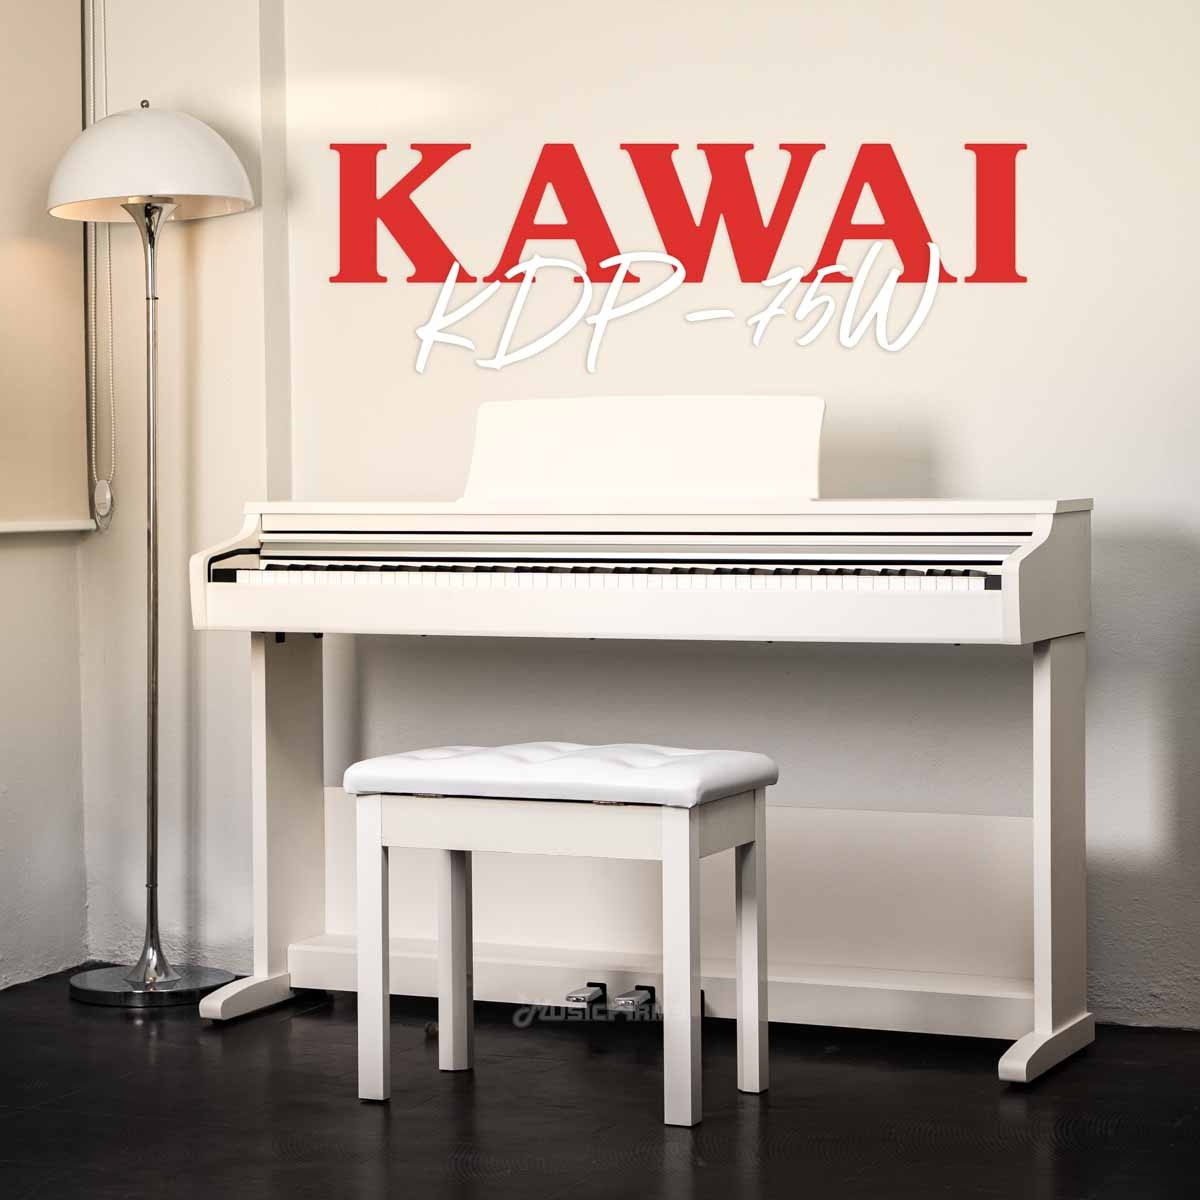
Kawai KDP75 Digital Piano (KDP-75) WHITE
Kawai KDP75 Digital Piano ( KDP-75) WHITE An impressive addition to Kawai’s digital piano line-up, the KDP75 features the Responsive Hammer Compact keyboard action, beautiful Shigeru Kawai SK-EX grand piano sounds, convenient USB connectivity, and support for the latest PianoRemote and PiaBookPlayer apps, delivering grand piano touch and tone at an affordable price. HIGHLIGHTS ■ Improved Responsive Hammer Compact keyboard action ■ Shigeru Kawai SK-EX grand piano sounds, full 88-key sampling ■ Impressive 18W stereo amplifier and speaker system ■ Convenient USB-MIDI connectivity for computers/smart devices ■ Support for PianoRemote and PiaBookPlayer apps for iOS/Android ■ Built-in Burgmüller, Czerny, Beyer etudes and Alfred lesson songs ■ Enhanced SHS headphone sound with headphone type settings ■ Compact cabinet design available in two modern finishes An excellent introduction to Kawai digital piano quality The KDP75 digital piano is the latest addition to Kawai’s highly-respected range of award-winning home instruments, combining an authentic weighted-key keyboard action and realistic grand piano sounds within an attractive, yet highly affordable package. Featuring 88 grade-weighted keys, the KDP75 keyboard responds like a real acoustic action, while its rich concert grand piano sounds are guaranteed to inspire and impress. The instrument also features USB-MID connectivity, built-in lesson pieces, and a convenient song recorder, making the KDP75 an ideal choice for beginners seeking a starter instrument, or more experienced players looking for a second piano for silent practise with headphones. TOUCH Realistic touch & motion: Responsive Hammer Compact keyboard action The KDP75’s Responsive Hammer Compact (RHC) keyboard action has been developed to represent the distinctive touch of an acoustic grand piano. Based on the highly-regarded RH keyboard action design, its spring-less mechanism and sturdy construction delivers consistent upward and downward motion, while improved cushioning material helps to reduce keyboard noise, resulting in a smooth, natural, and highly authentic piano playing experience. Acoustic piano key weighting Just as acoustic pianos utilise heavier bass hammers and lighter treble hammers, the RHC keyboard action also employs different hammer weights, appropriately graded for each playing range. Such details provide greater stability during fortissimo passages, while preserving delicate pianissimo control, to satisfy the demands of even the most discerning pianist. SOUND The Sound of a Grand Piano: Shigeru Kawai SK-EX concert grand The Shigeru Kawai SK-EX concert grand piano was conceived as the next step in evolving the art of the piano. Earning a reputation as the ‘premier piano of Japan,’ it graces the stages of concert halls and musical institutions around the globe, receiving universal acclaim for its exceptional clarity and dynamic range. The SK-EX has frequently been selected by professional pianists at such prestigious events as the Chopin, Tchaikovsky, and Rubenstein international piano competitions. With its truly magnificent tone and wonderfully responsive touch, the SK-EX can best be described with one word – incomparable. Piano sound demos Kawai Global · SK-EX Concert Grand - Twinkle Twinkle Little Star (Mozart) True character in every note The KDP75 digital piano captures the beautiful sound of Kawai’s highly acclaimed concert grand piano, with all 88 keys of this exceptional instrument meticulously recorded, analysed and faithfully reproduced using advanced Harmonic Imaging technology. Recording each key individually in this way, preserves the rich harmonic character of the SK-EX concert grand piano, and guarantees that the sound heard when playing any one of the KDP75’s weighted keys is a faithful representation of the original acoustic source. Harmonic Imaging technology When playing a fine piano, the amount of pressure applied to the keyboard affects not only the volume of the sound produced, but also the unique tonal character of each note. Therefore, in order to construct a realistic acoustic portrait of the SK-EX concert grand piano, not only is each key recorded individually, but also at various different volumes, ranging from gentle pianissimo to thunderous fortissimo. The KDP75 offers a highly detailed acoustic portrait, employing Kawai’s proprietary Harmonic Imaging sound technology to ensure smooth tonal transitions across the keyboard and throughout the entire dynamic range. Realistic reverberation The KDP75’s powerful digital effects engine further enhances the instrument’s core sounds, applying additional reverberation effects that simulate the acoustic environment of a recital room, live stage, or concert hall, bringing performances to life. The result is a rich, vibrant piano tone that delivers breathtaking realism and authenticity. Impressive speaker system (with Low Volume Balance feature) The KDP75’s stereo speaker system delivers an impressive 18W of output, providing enough power to fill a medium-sized room with it’s beautiful Shigeru Kawai grand piano sounds. Moreover, when playing through speakers at a reduced volume setting (so as not to disturb family members), the KDP75’s Low Volume Balance feature intelligently adjusts keyboard touch and piano tone characteristics, allowing pianissimo passages to be played smoothly and more naturally. FEATURES The Variety of a Digital Piano: Convenience & Flexibility The elegant KDP75 also includes a variety of convenient digital functions to complement its authentic keyboard touch and rich grand piano sounds. A selection of different instrument voices, built-in lesson songs, and the ability to record and playback one’s performance are just some of the features accessible from the discretely placed cheek-block control panel, while USB-MIDI functionality allows the instrument to be connected to computers and other devices with ease. USB-MIDI connectivity The KDP75 features a USB-MIDI port, allowing the digital piano to be connected to a computer or supported smart device. Once connected to a tablet or smartphone, KDP75 owners can easily control the instrument or display notated scores for built-in lesson songs using the dedicated PianoRemote and PiaBookPlayer apps. Moreover, the instrument’s functionality can also be expanded using a broad range of 3rd party education, performance, and scoring apps. PianoRemote app The KDP75 is compatible with Kawai’s latest PianoRemote control app for iOS and supported Android devices. This app connects to the piano via the instrument’s integrated USB-MIDI feature, providing an effortless way to change sounds, adjust settings, and enjoy the of built-in music content from an attractive user interface. Built-in Lesson function The KDP75’s convenient lesson function allows aspiring pianists to study classical piano using a collection of Czerny, Burgmüller, and Beyer etudes, or learn contemporary songs from the popular Alfred Basic Piano course books. The left and right hand parts of each etude or song can be practised separately, with the built-in metronome and adjustable tempo controls helping to improve timing and rhythm. * Notated scores and Alfred lesson books sold separately. PiaBookPlayer app The KDP75 is also compatible with Kawai’s PiaBookPlayer score viewer app, allowing the notated scores for classical lesson etudes and various other pieces to be displayed on a smartphone or tablet via the instrument’s USB-MIDI connectivity. The PiaBookPlayer app includes notated scores for over 370 pieces, and also supports hands-free page turning by using the piano’s configurable pedals. Learn more about the PiaBookPlayer app Additional sounds & playing modes Supplementing its realistic acoustic piano voices, the KDP75 also offers a selection of additional instrument sounds, including electric pianos, organs, harpsichord, vibraphone, and strings. The Dual playing mode also allows two different voices, such as an acoustic piano and a string ensemble, to be played together for a more complex sound that inspires even greater musical creativity. Kawai Global · Classic E.Piano - Original (Kawai) Superior headphone experience The KDP75’s Spatial Headphone Sound (SHS) technology enhances the depth and realism of the instrument’s sound when listening through headphones or earphones. The player can select one of three different acoustic presets that adjust the spatial positioning of the sound, while also helping to reduce auditory fatigue when using earphones or headphones for extended periods of time In addition, the KDP75 also allows players to select a variety of headphone types (Open, Semi-open, Closed, In-Ear, Canal, etc.) for an optimised listening experience. Kawai Triple Pedal System Reinforcing the KDP75’s reputation as one of the most realistic digital pianos in its price range is its Kawai Triple Pedal System. This feature replicates the functionality and position of the damper, soft, and sostenuto pedals of a Shigeru Kawai SK-EX Concert grand piano, with PianoRemote app parameters to adjust the half pedal point and soft pedal depth further enhancing the KDP75’s acoustic piano-like authenticity. DESIGN Simple, attractive cabinet design The KDP75’s simple yet attractive cabinet incorporates gently curved side arms and wooden toe blocks for additional stability. The piano features a retractable key cover to protect they keyboard from dust, and a broad music rest that can be folded flat when not required. At just over 40 centimeters in depth, the KDP75 is also a relatively compact instrument, making it well-suited to apartments and other narrow spaces. Cabinet Finishes The KDP75 is available in two attractive cabinet finishes: Embossed Black and Embossed White, allowing musicians to coordinate their piano with a range of modern interiors. * For a visual representation of the piano in each finish, please refer to the Gallery function at the top of this page. * Cabinet finish availability dependent on market location. SPECIFICATIONS Keyboard ・ Responsive Hammer Compact action - 88 keys - Grade-weighted hammers - Matte key surfaces Pedal ・ Kawai Triple Pedal System - Damper (with half-pedal support) - Soft - Sostenuto Piano Sound ・ Harmonic Imaging (HI) - 88-key stereo sampling - SK-EX recording - 192 note maximum polyphony Piano Resonance - Damper Resonance Piano Adjustment ・Virtual Technician (13 parameters, via PianoRemote app) - Touch Curve - Voicing - Damper Resonance - Hammer Delay - Topboard Simulation - Decay Time - Release Time - Minimum Touch - Stretch Tuning - Temperament - Temperament Key - Half-Pedal Point - Soft Pedal Depth ・Virtual Technician Smart Mode (10 presets) No. of Sounds 15 voices Reverb 6 types Brilliance ✔ Other Effects - Speakers (8 x 12 cm) x 2 Output Power 18 W (9 W × 2) Headphone Enhancements Spatial Headphone Sound Headphone Type Display - Key Cover Sliding type Music Rest Collapsible type Dimensions Width 136 cm (53 1/2") Depth 40.5 cm (16") Height 85.5 cm (33 2/3") [music rest flat] Weight 36 kg (79 1/2 lbs.) Available Finishes Embossed Black (KDP75B) Embossed White (KDP75W) Basic Functions Dual Four Hands Transpose Tuning Low Volume Balance Internal Songs Sound Demo 15 songs Piano Music - Concert Magic 40 songs Lesson Songs Burgmüller 25 (25 Etudes Faciles, Opus 100) Czerny 30 (Etudes de Mécanisme, Opus 849) Beyer 106 (Vorschule im Klavierspiel, Opus 101) Alfred’s Basic Piano Library Lesson Book Level 1A Alfred’s Basic Piano Library Lesson Book Level 1B Internal Recorder Total Memory approximately 10,000 notes No. of Songs 3 songs Parts 1 part Metronome Time Signatures 1/4, 2/4, 3/4, 4/4, 5/4, 3/8, 6/8 Drum Rhythms - Bluetooth * - USB Audio Recorder Record/Playback - Other Functions - App Functions PianoRemote (iOS/Android) PiaBookPlayer (iOS/Android) Connector Jacks Headphone 1 x 1/4", 1 x 1/8" Stereo jacks MIDI USB-MIDI Line Out - Line In - USB to Host ✔ USB to Device - Others - Power Consumption 7 W Power Power cable AC adaptor (PS-129) Bench WB-10 * Headphones Headphone hook Sheet Music - Others Warranty Card * Owner's Manual
Brand: Kawai
Category: Arts & Entertainment > Hobbies & Creative Arts > Musical Instruments > Pianos > Electric Pianos